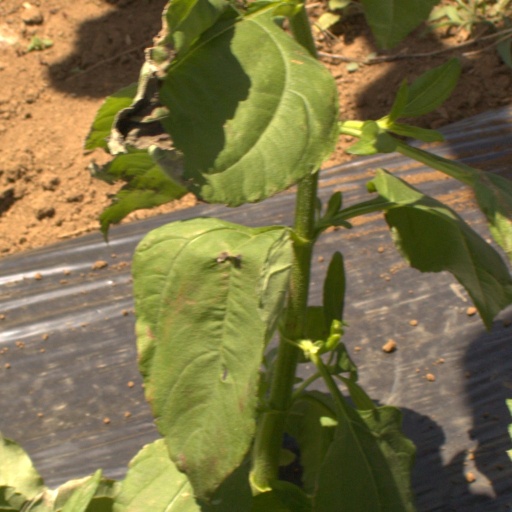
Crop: Jerusalem artichoke